Saint John the Baptist Parish Church (Calamba)

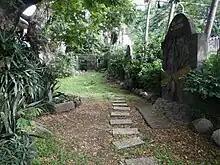
"Garden of Gethsemane"

The church baptistery, where Rizal was baptized on June 22, 1861, by the then parish priest of Calamba Rufino Collantes and his godfather Pedro Casanas, is a recognized National Historical Landmark (Level 1). The declaration was made by virtue of Resolution No. 2 of the Philippine Historical Commission (now National Historical Commission of the Philippines) on August 19, 1976, under Section 4 of the Executive Order No. 260 dated August 1, 1973, and amended by Executive Order No. 375 dated January 14, 1974. The original baptismal font was restored including original church items and reliquaries during Rizal's time. A transcript of Rizal's existing baptismal record is displayed on the left side of the baptistery entrance. The original baptismal records including the canonical books were lost on September 28, 1862, when Calamba Church was burned.